Richard Rau

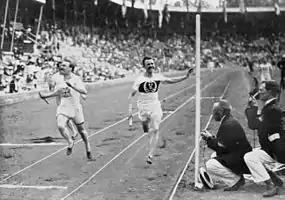
Richard Rau (right) in the 4×100 m final at the 1912 Olympics

Richard Rau (26 August 1889 – 6 November 1945) was a German SS officer and track and field athlete who competed in the 1912 Summer Olympics.